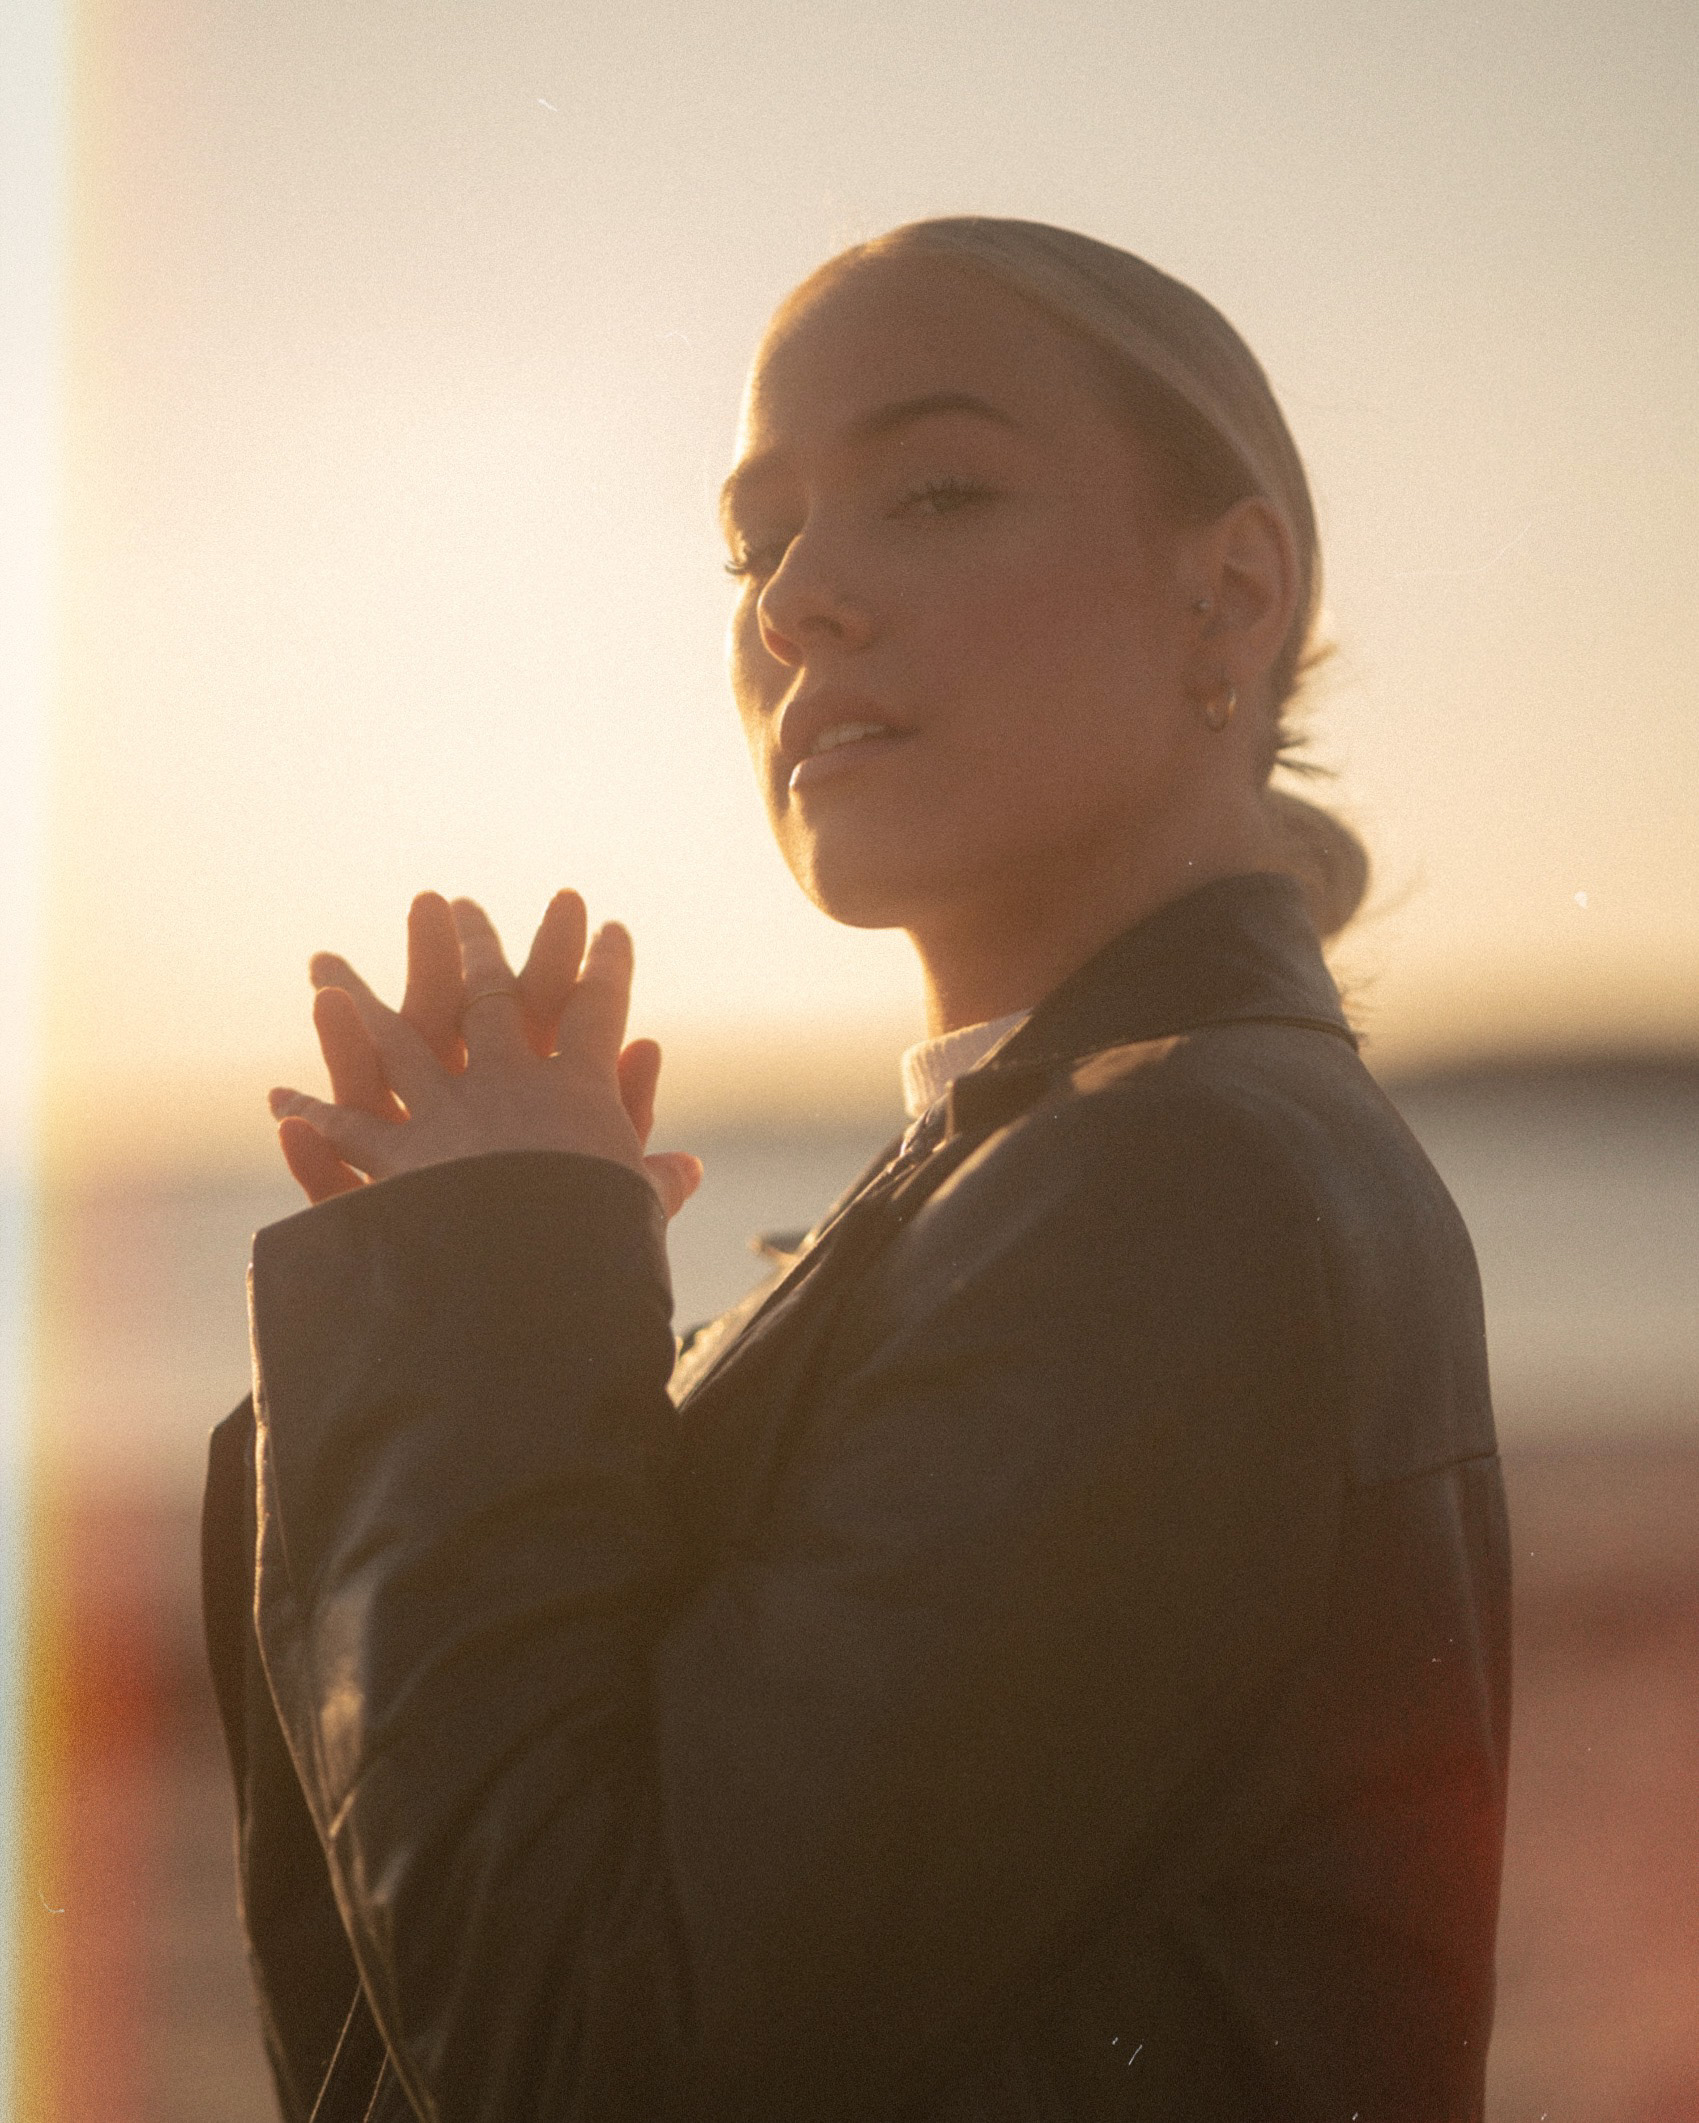
hand, sky, smile, flash photography, happy, gesture, People in nature, elbow, travel, sunset, sunrise, lens flare, eyewear, fun, backlighting, horizon, landscape, thumb, sitting, evening, sun, shadow, audio equipment, heat, dusk, ocean, vacation, dawn, t shirt